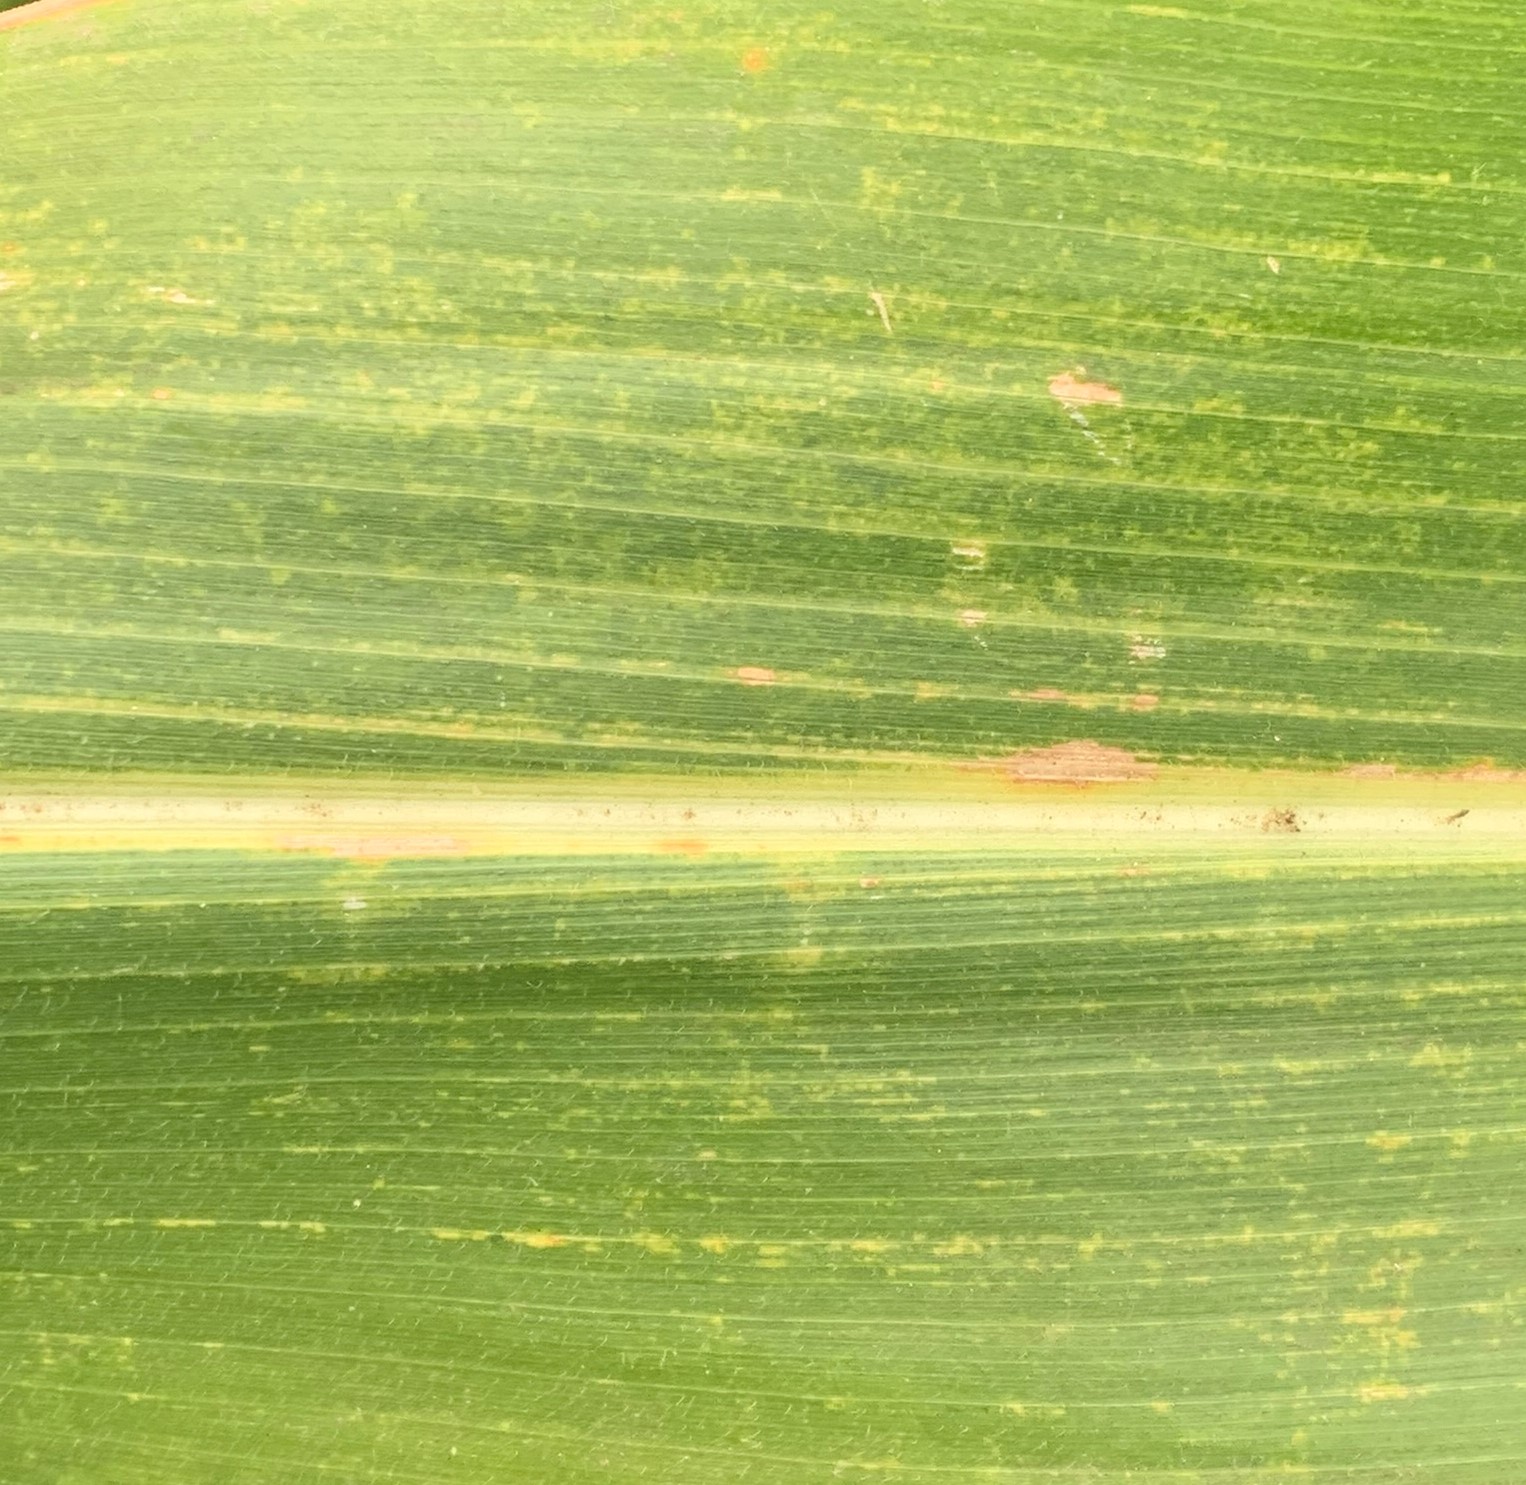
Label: MLN